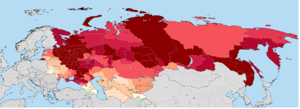
Le mot français Russes désigne :
Les Slaves sont un groupe ethno-linguistique indo-européen qui parle les différentes langues slaves du groupe linguistique balto-slave plus large. Ils sont originaires d’Eurasie et s’étendent de l’Europe centrale, orientale et méridionale, au nord et à l'est jusqu'au nord-est de l'Europe, en Asie du Nord et en Asie centrale, ainsi qu’historiquement en Europe occidentale et en Asie occidentale. À partir du début du viᵉ siècle, ils s’étendent pour habiter la plupart des pays d’Europe centrale, orientale et du sud-est. En raison de l'immigration, il existe aujourd'hui une importante diaspora slave en Amérique du Nord, notamment aux États-Unis et au Canada.
Le russe est une langue appartenant au groupe des langues slaves orientales de la famille des langues indo-européennes, auquel appartiennent aussi l'ukrainien et le biélorusse. Il compte plus de 280 millions de locuteurs. Il est la langue officielle de la Fédération de Russie et l'une des langues officielles des républiques de Biélorussie, du Kazakhstan et du Kirghizistan, langue de communication au sein de la Communauté des États indépendants, dominante dans certaines régions d'Ukraine. Il est également une des langues officielles de l'ONU.
Un russophone est un locuteur de langue russe. Le nombre de russophones dans le monde est estimé à 280 millions.